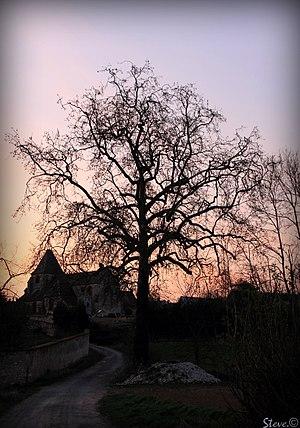
En peinture et en arts graphiques, un dégradé consiste premièrement en une variation progressive de couleur, d'un ton pur à une couleur dégradée, lavée de blanc, plus pâle. Par extension, un dégradé de couleurs est une transition progressive d'une couleur vers une autre.